Gaujiena Parish

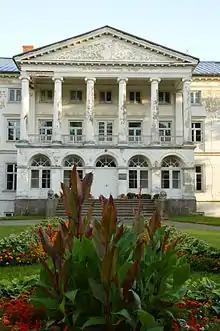
Gaujiena Palace

Gaujiena Parish is an administrative unit of Smiltene Municipality, Latvia. The administrative center is the village of Gaujiena.